Lichterfelde Süd station

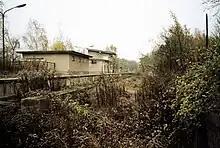
An overgrown Lichterfelde Süd station, 1987

The Berlin Wall was built during the night of 12 and 13 August 1961 and Lichterfelde Süd again became the terminus of S-Bahn trains on the Anhalt Railway, which was now blocked south of Lichterfelde. Shortly after the border was closed, the line was reopened but only for a single movement, as an S-Bahn train had been stuck in Teltow when the wall was built.